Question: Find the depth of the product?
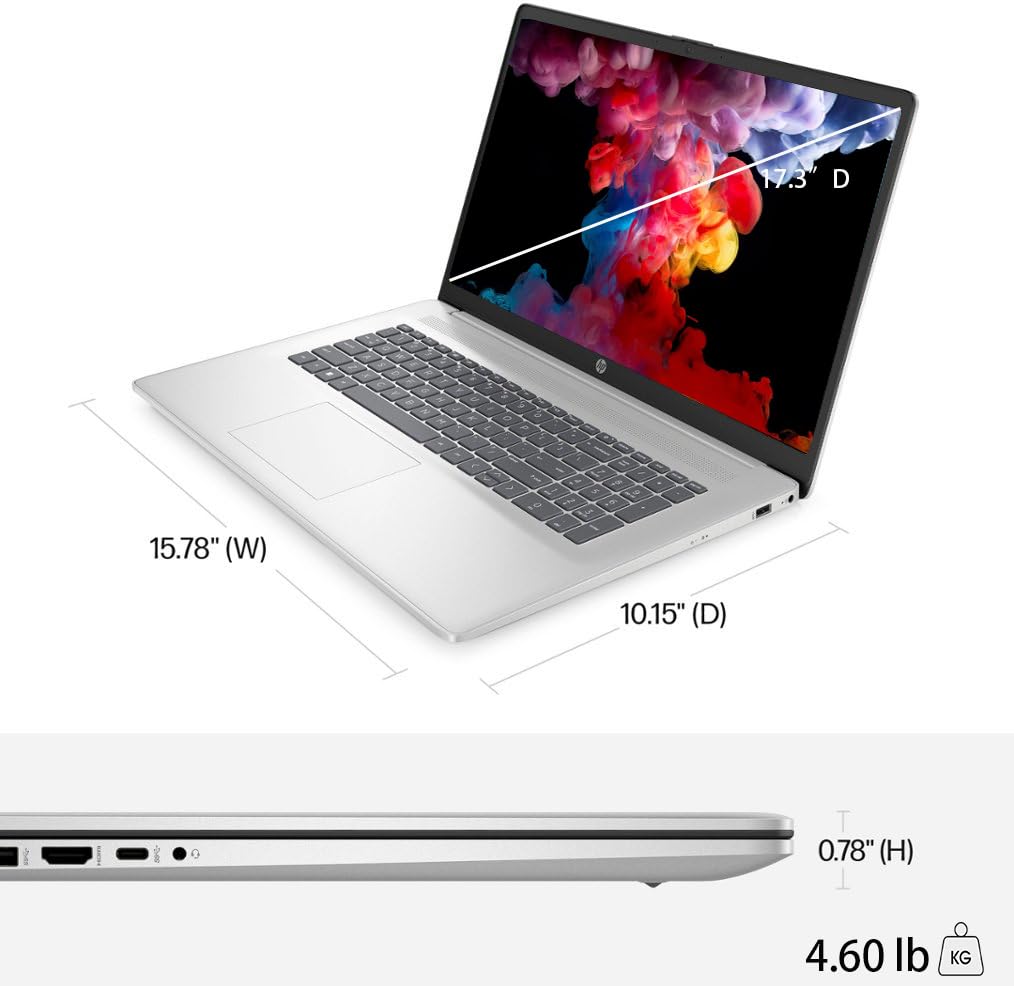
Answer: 10.15 inch